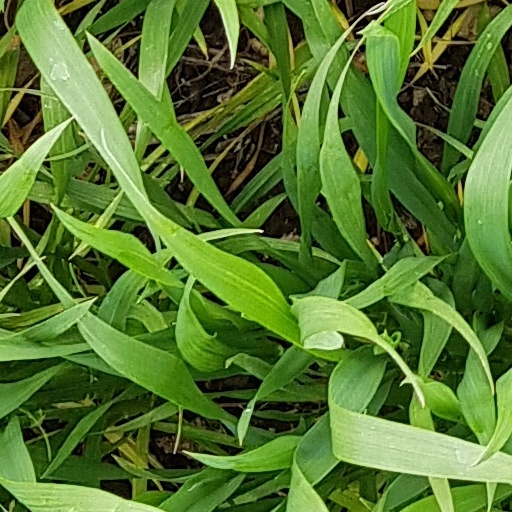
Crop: wheat